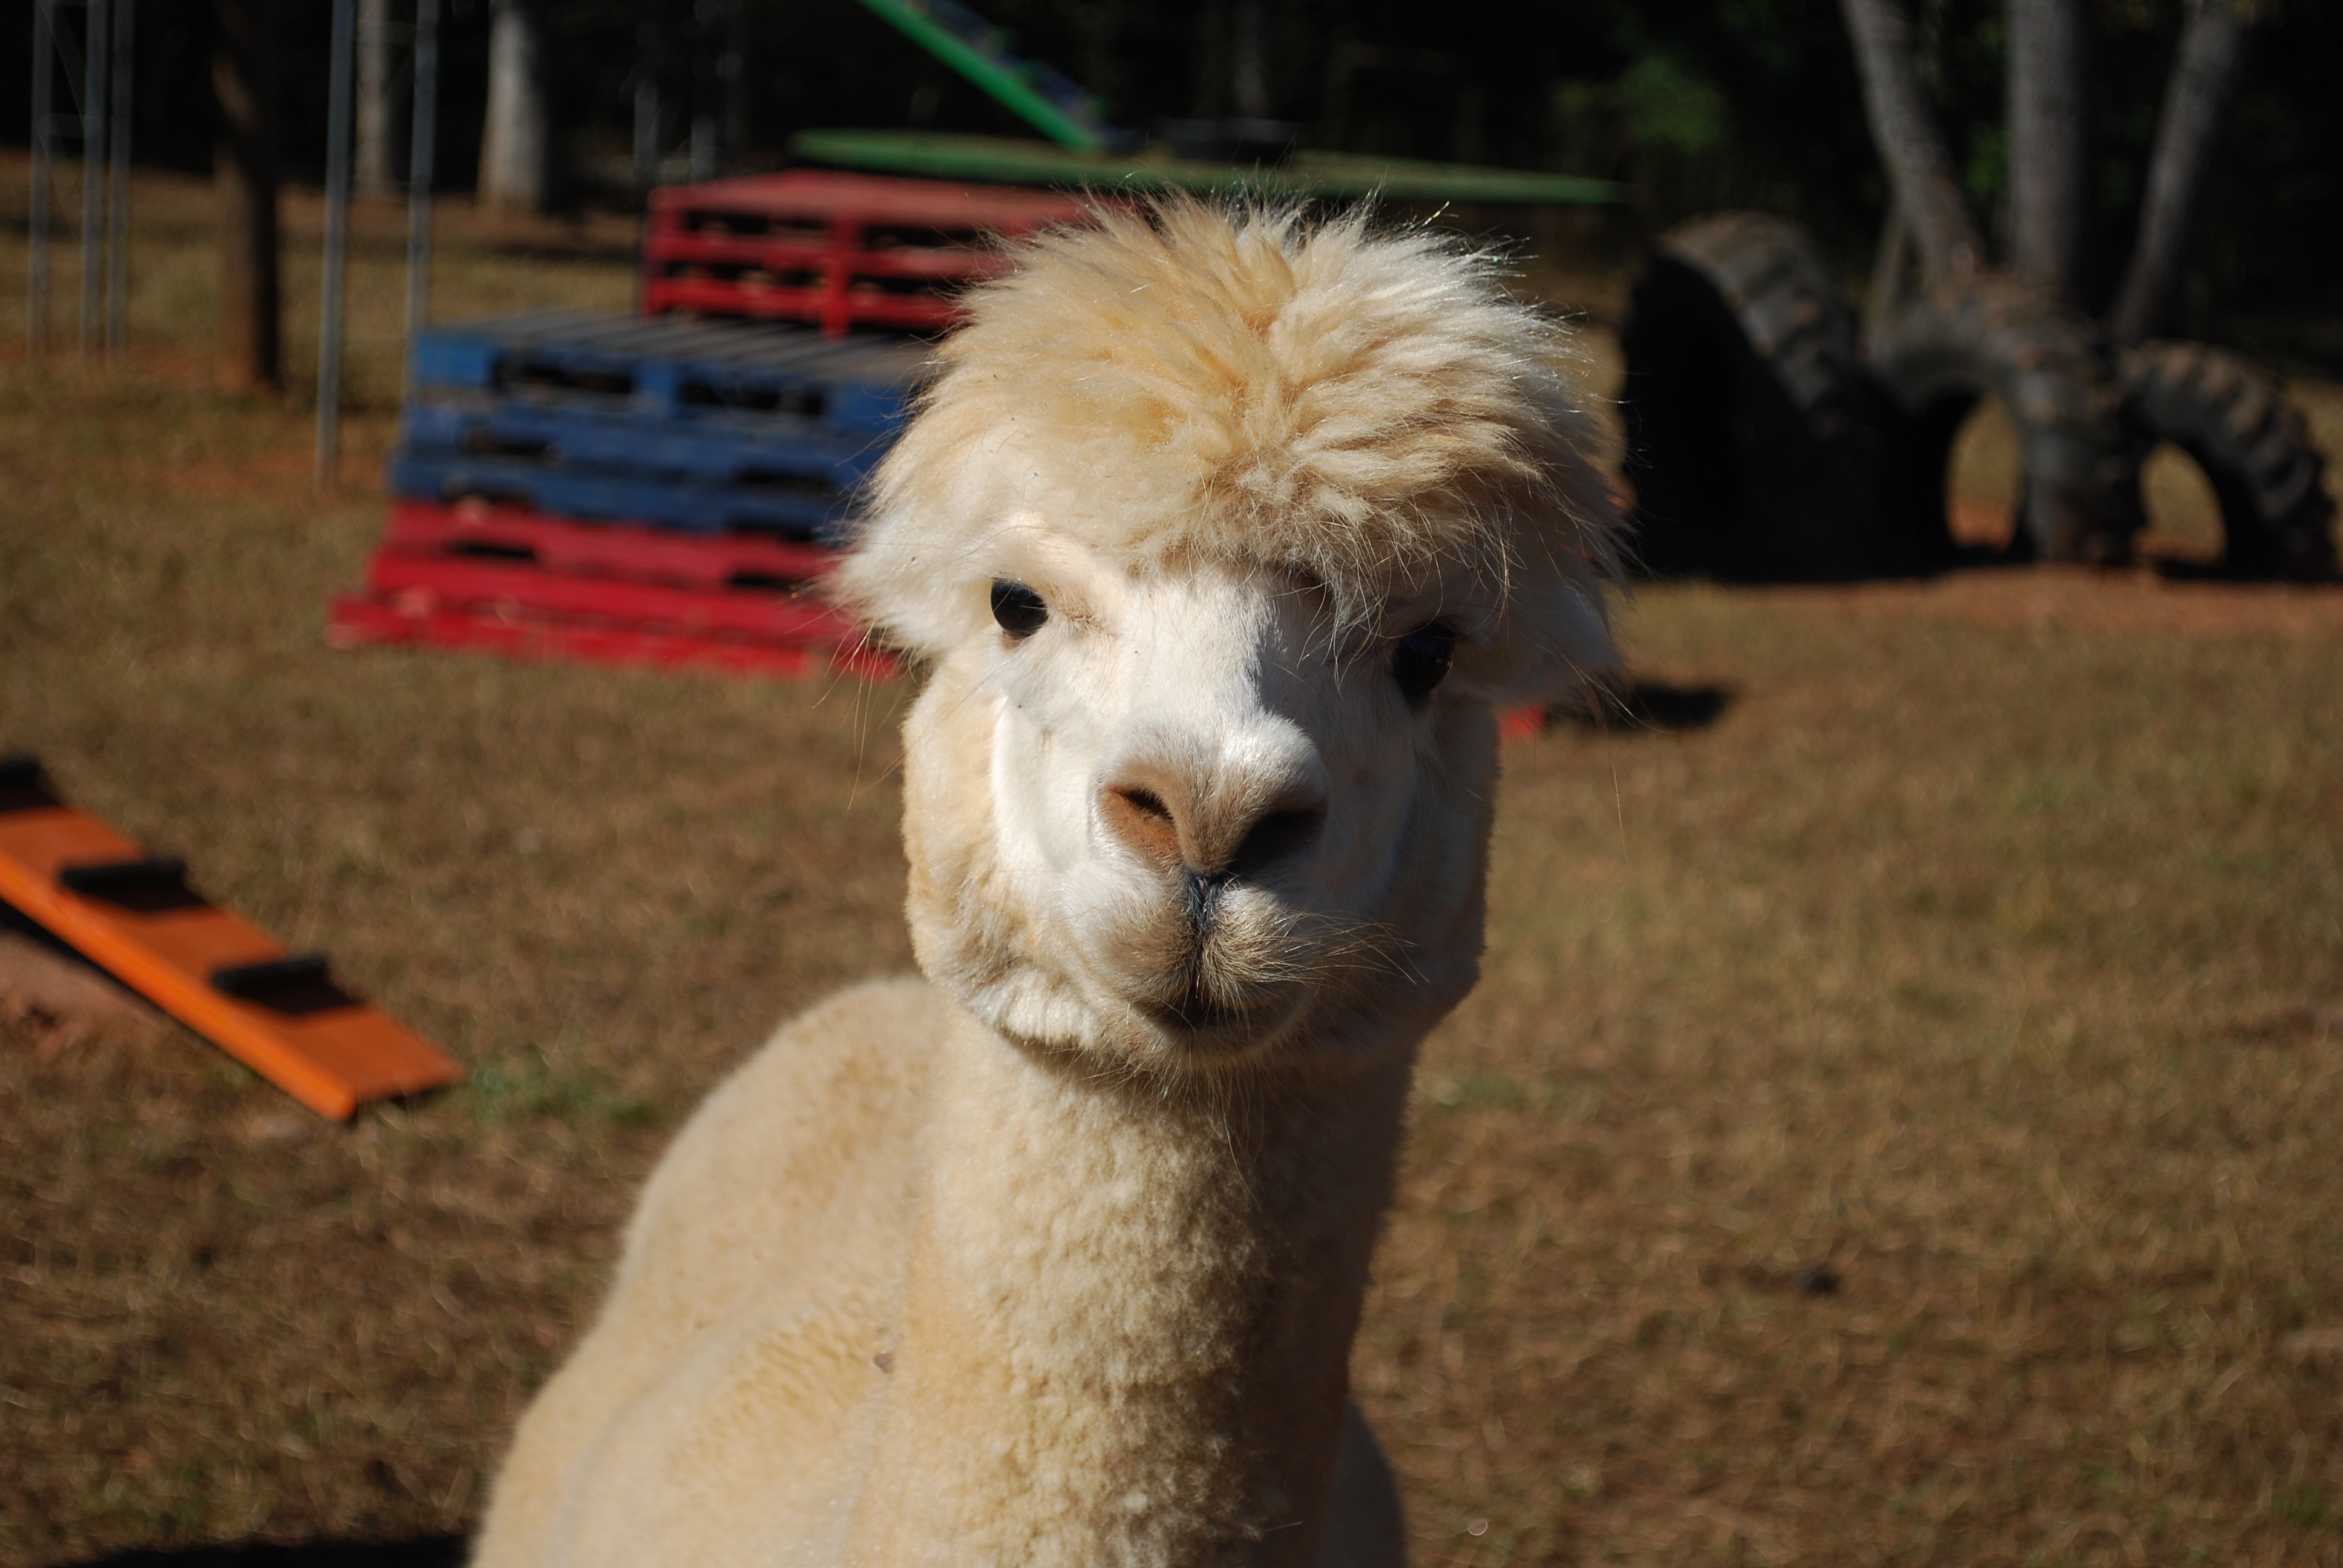
white, farm, animal, mammal, fauna, llama, alpaca, vertebrate, camel like mammal